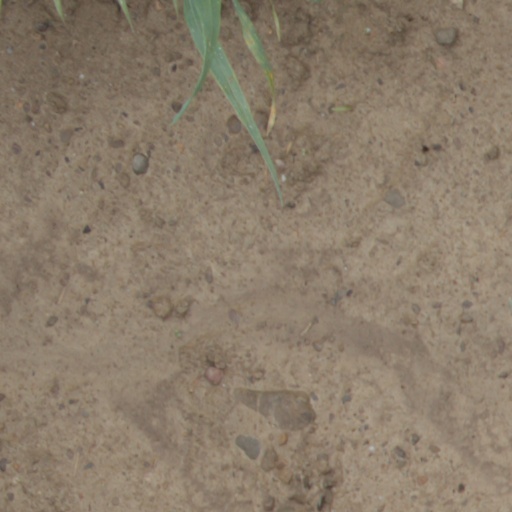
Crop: wheat